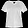
Label: T - shirt / top